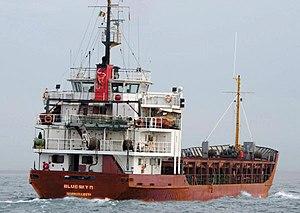
Un pays sans littoral ou pays enclavé est un pays dont le territoire n'a pas de contact direct avec une mer ouverte. Leur accès à la mer ne peut se faire qu'en traversant le territoire d'un autre pays ; ils sont donc intégralement délimités par des frontières terrestres. En 2011, 44 pays dans le monde étaient dans ce cas de figure.
Le Danube est le deuxième fleuve d’Europe par sa longueur. Il prend sa source dans la Forêt-Noire en Allemagne lorsque deux cours d’eau, la Brigach et la Breg, se rencontrent à Donaueschingen où le fleuve prend le nom de Danube.
Le port de Giurgiulești, en moldave-roumain Portul Internațional Liber Giurgiulești, en français « Port franc international de Giurgiulești », est le seul port marchand et de passagers de Moldavie, situé à l'extrémité méridionale du pays, à la confluence du Prut et du Danube. Il combine des terminaux pétrolier et céréalier, une gare maritime, et peut, compte tenu de la profondeur du Danube, accueillir des navires maritimes.
Giurgiulești est une ville et un port de l'extrême sud de la République de Moldavie.
Cet article présente les infrastructures de transport en république de Moldavie.